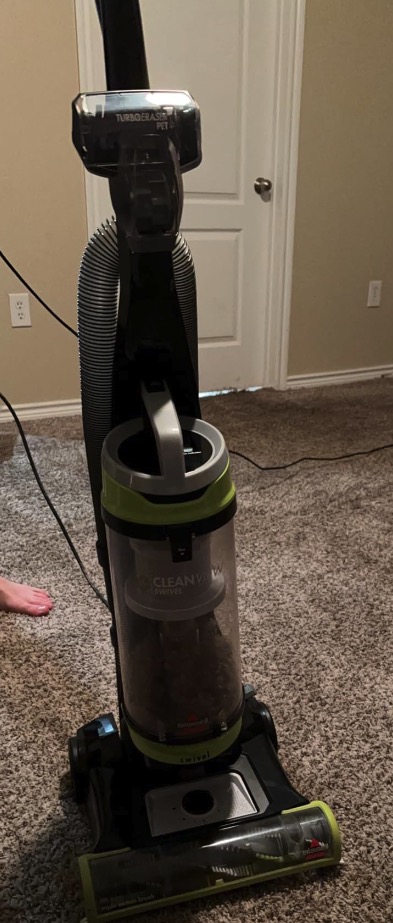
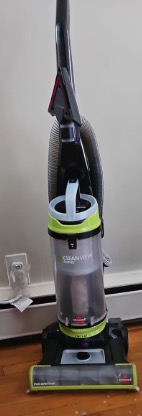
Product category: items_vacuum
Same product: yes